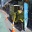
Label: ambulance